List of rivers of Colorado

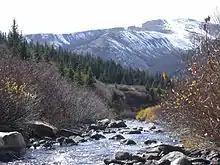
The headwaters of the Arkansas River near Leadville.

This is a list of rivers and streams in the U.S. State of Colorado.